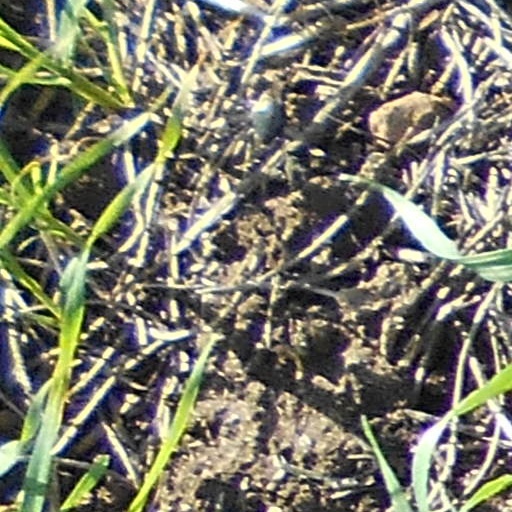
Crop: wheat